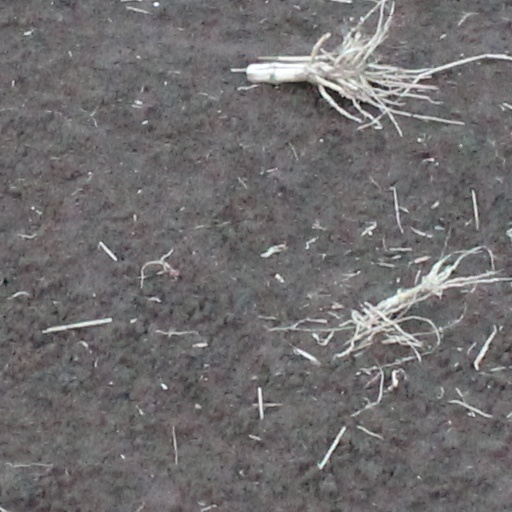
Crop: wheat